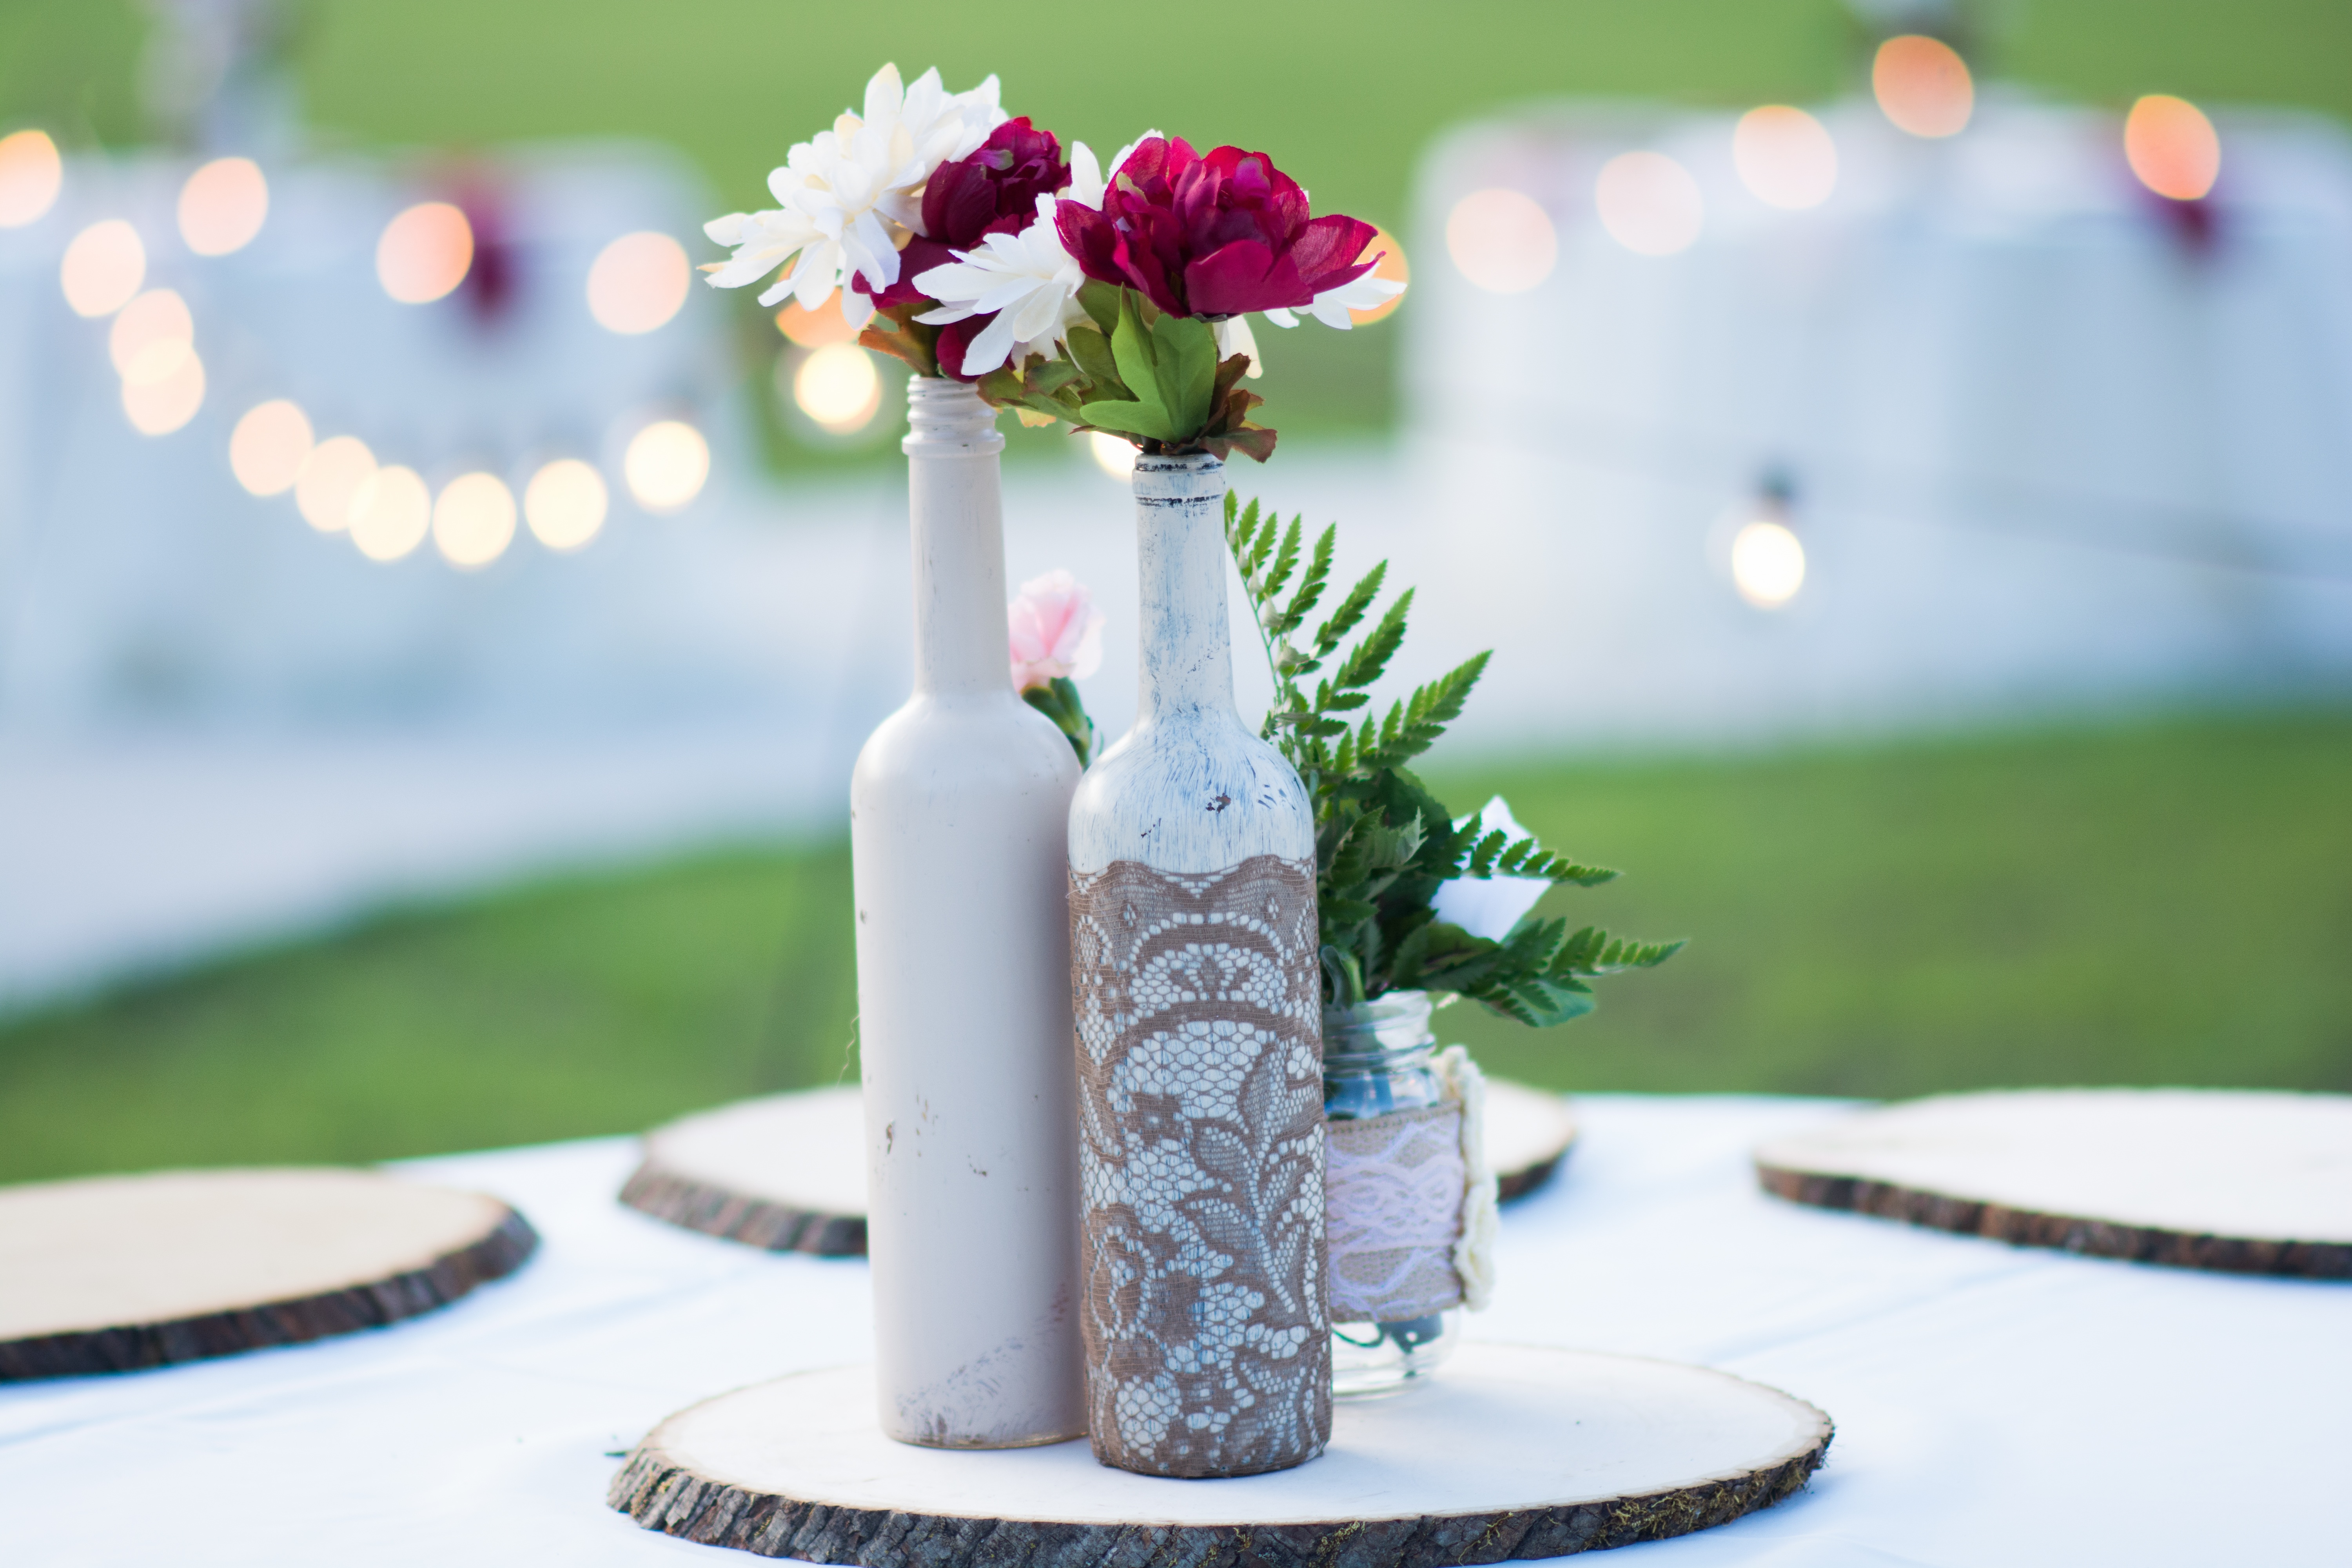
white, flower, spring, ceremony, party, floristry, floral design, centrepiece, flower arranging